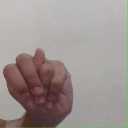
अक्षर: न